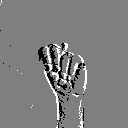
ASL letter: n